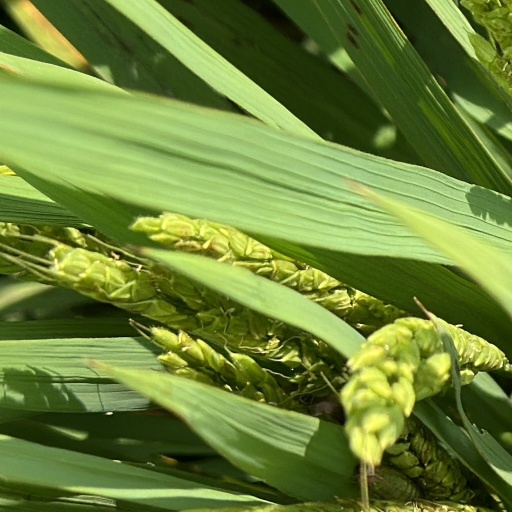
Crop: rice